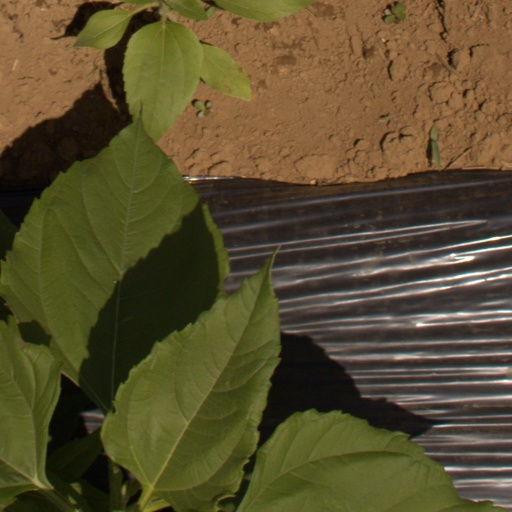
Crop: Jerusalem artichoke